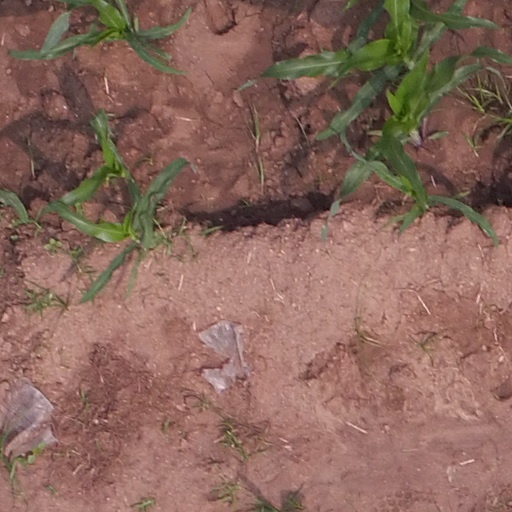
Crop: maize; corn